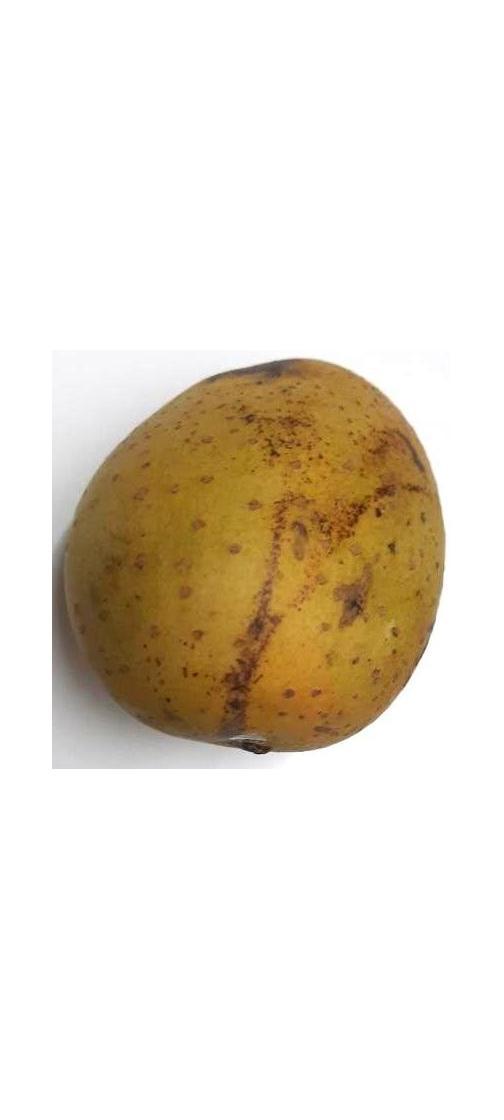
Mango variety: Gourmoti